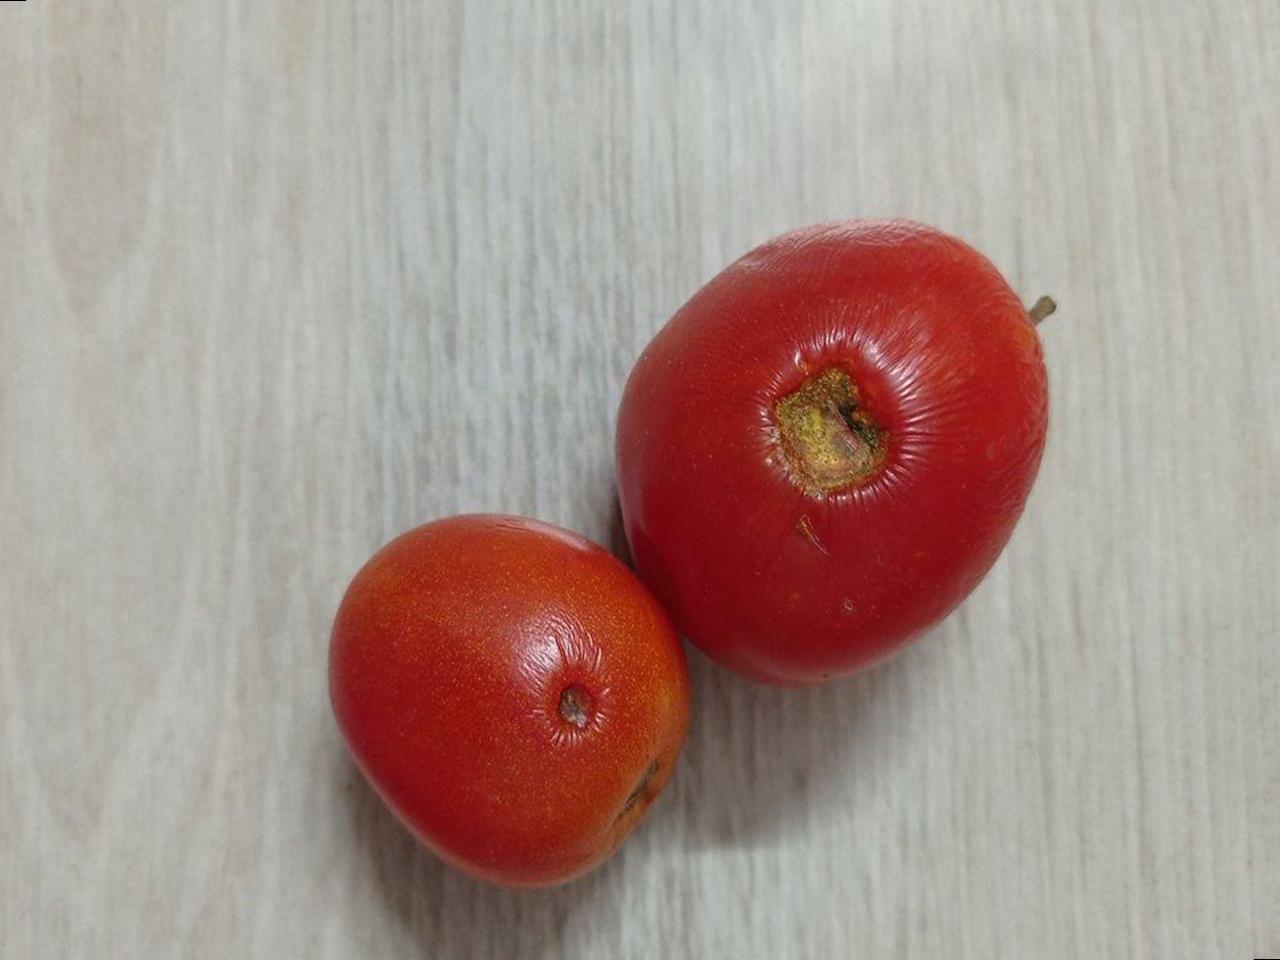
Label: Rotten